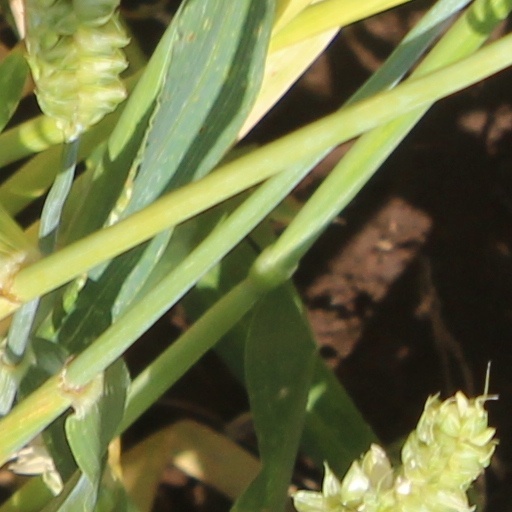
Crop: wheat